Crusader states

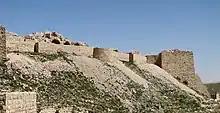
Montréal castle

As the crusaders marched towards Antioch, Syrian Muslims asked Sultan Barkiyaruq for help, but he was engaged in a power struggle with his brother Muhammad Tapar. At Antioch, Bohemond persuaded the other leaders the city should be his if he could capture it, and Alexios did not come to claim it. Alexios withdrew, rather than join the siege, after Stephen, Count of Blois (who was deserting) told him defeat was imminent. In June 1098, Bohemond persuaded a renegade Armenian tower commander to let the crusaders into the city. They slaughtered the Muslim inhabitants and, by mistake, some local Christians. The crusade leaders decided to return Antioch to Alexios as they had sworn to at Constantinople, but when they learnt of Alexios' withdrawal, Bohemond claimed the city for himself. The other leaders agreed, apart from Raymond, who supported the Byzantine alliance.